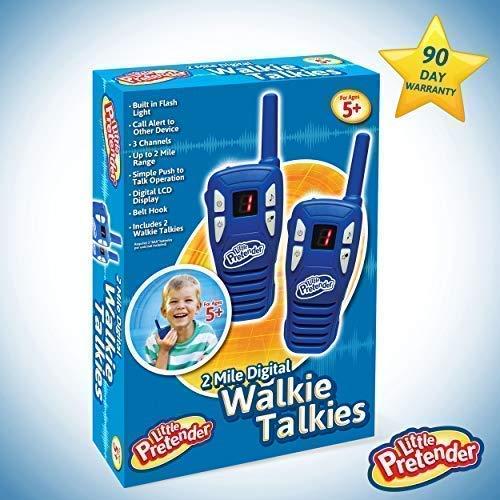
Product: Little Pretender Walkie Talkies for Kids, 2 Mile Range, 3 Channels, Built in Flash Light
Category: Toys & Games | Kids' Electronics | Walkie Talkies
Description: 3 CHANNELS + 2 MILE RANGE  An impressive 2 mile range and 3 channels enable long distance play and open a world of possibilities within your child's outdoor adventures.
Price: $26.99
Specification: ProductDimensions:1x1x1inches|ItemWeight:7.2ounces|ShippingWeight:7.2ounces(Viewshippingratesandpolicies)|ASIN:B01MYVBGAL|Itemmodelnumber:856097005981|Manufacturerrecommendedage:5-8years